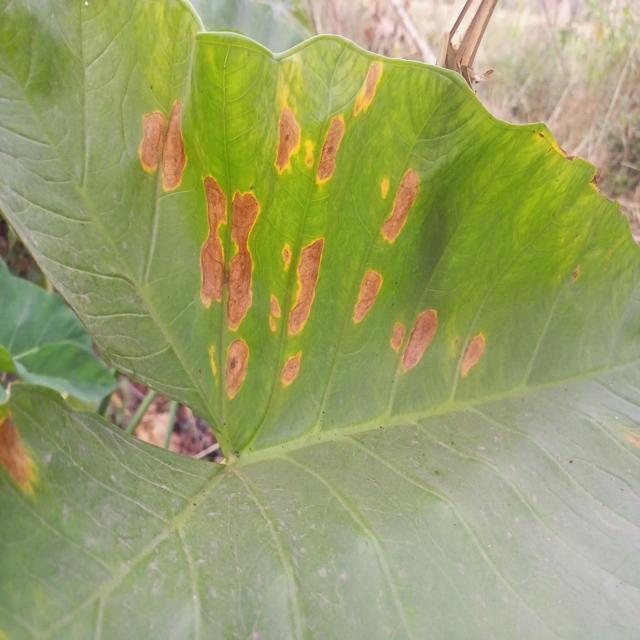
Label: Late_Blight